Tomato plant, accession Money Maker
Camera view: vertical (180 deg); turntable rotation: 90 degrees
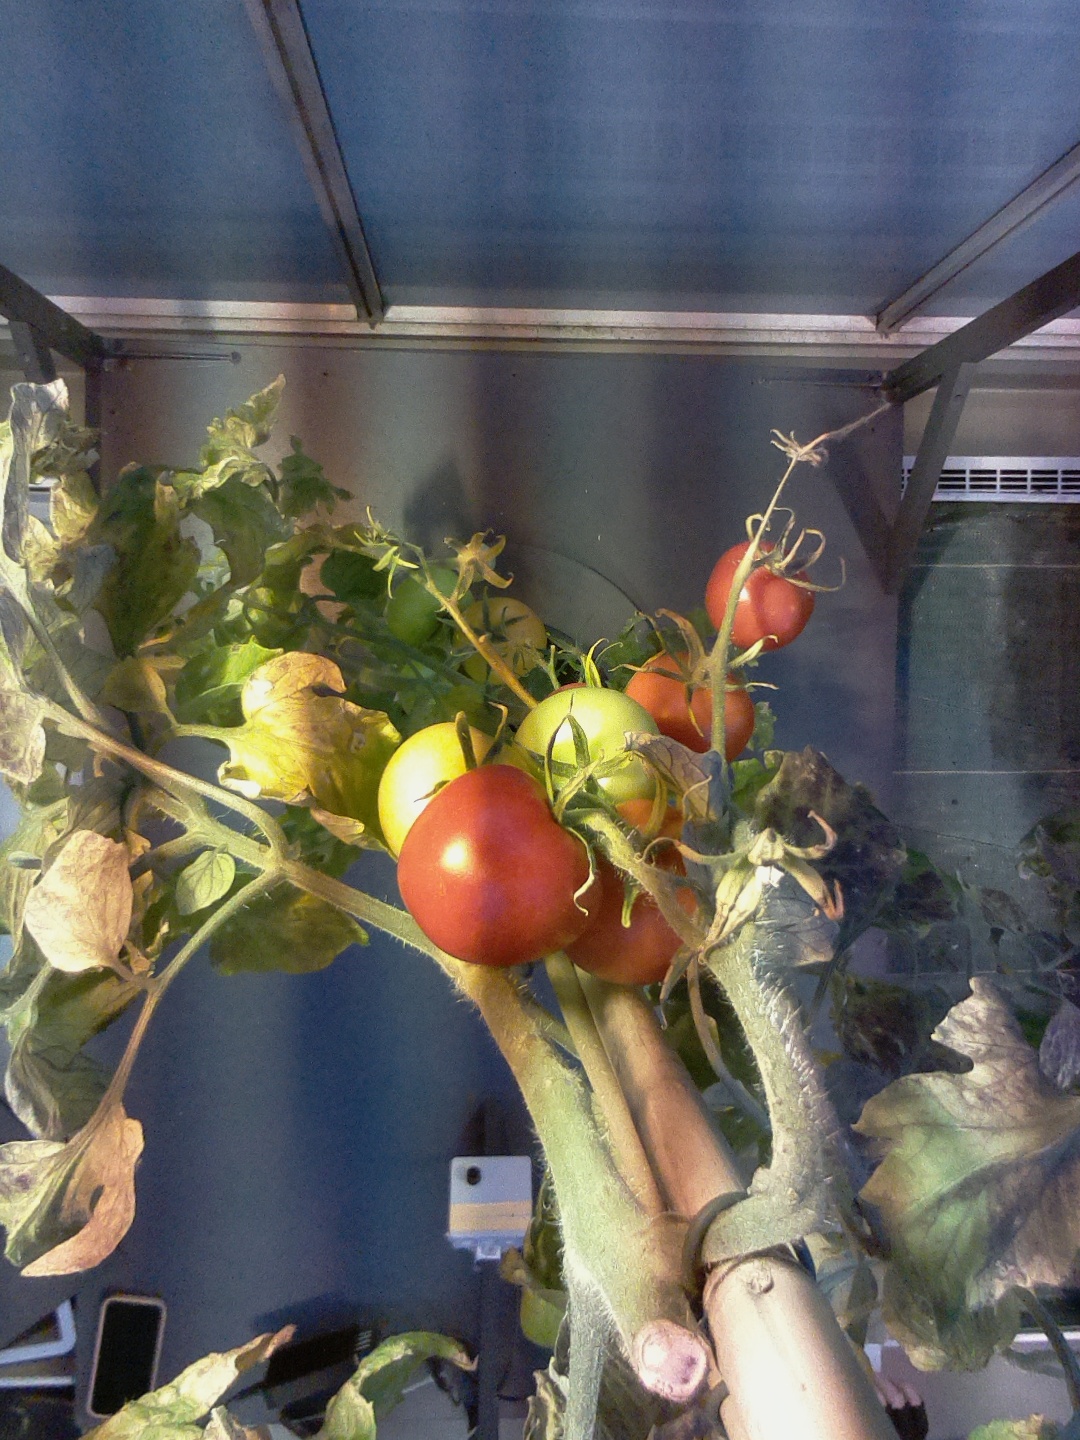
BBCH growth stage 87: 70%-80% of fruits show typical fully ripe color